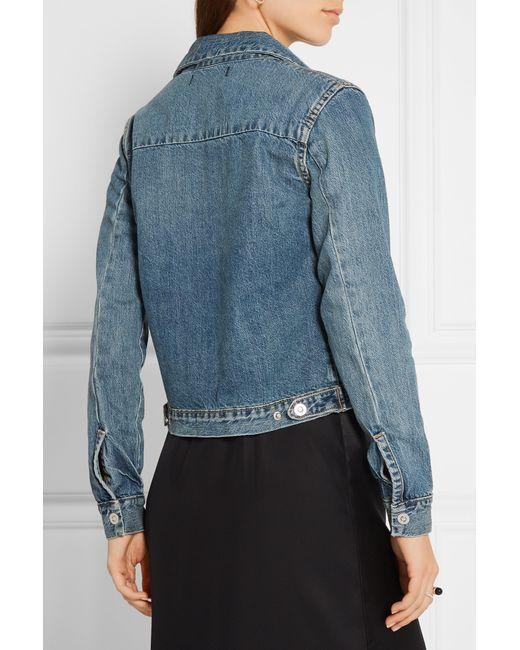
Jeansblaues Langarmhemd Knopfkragen